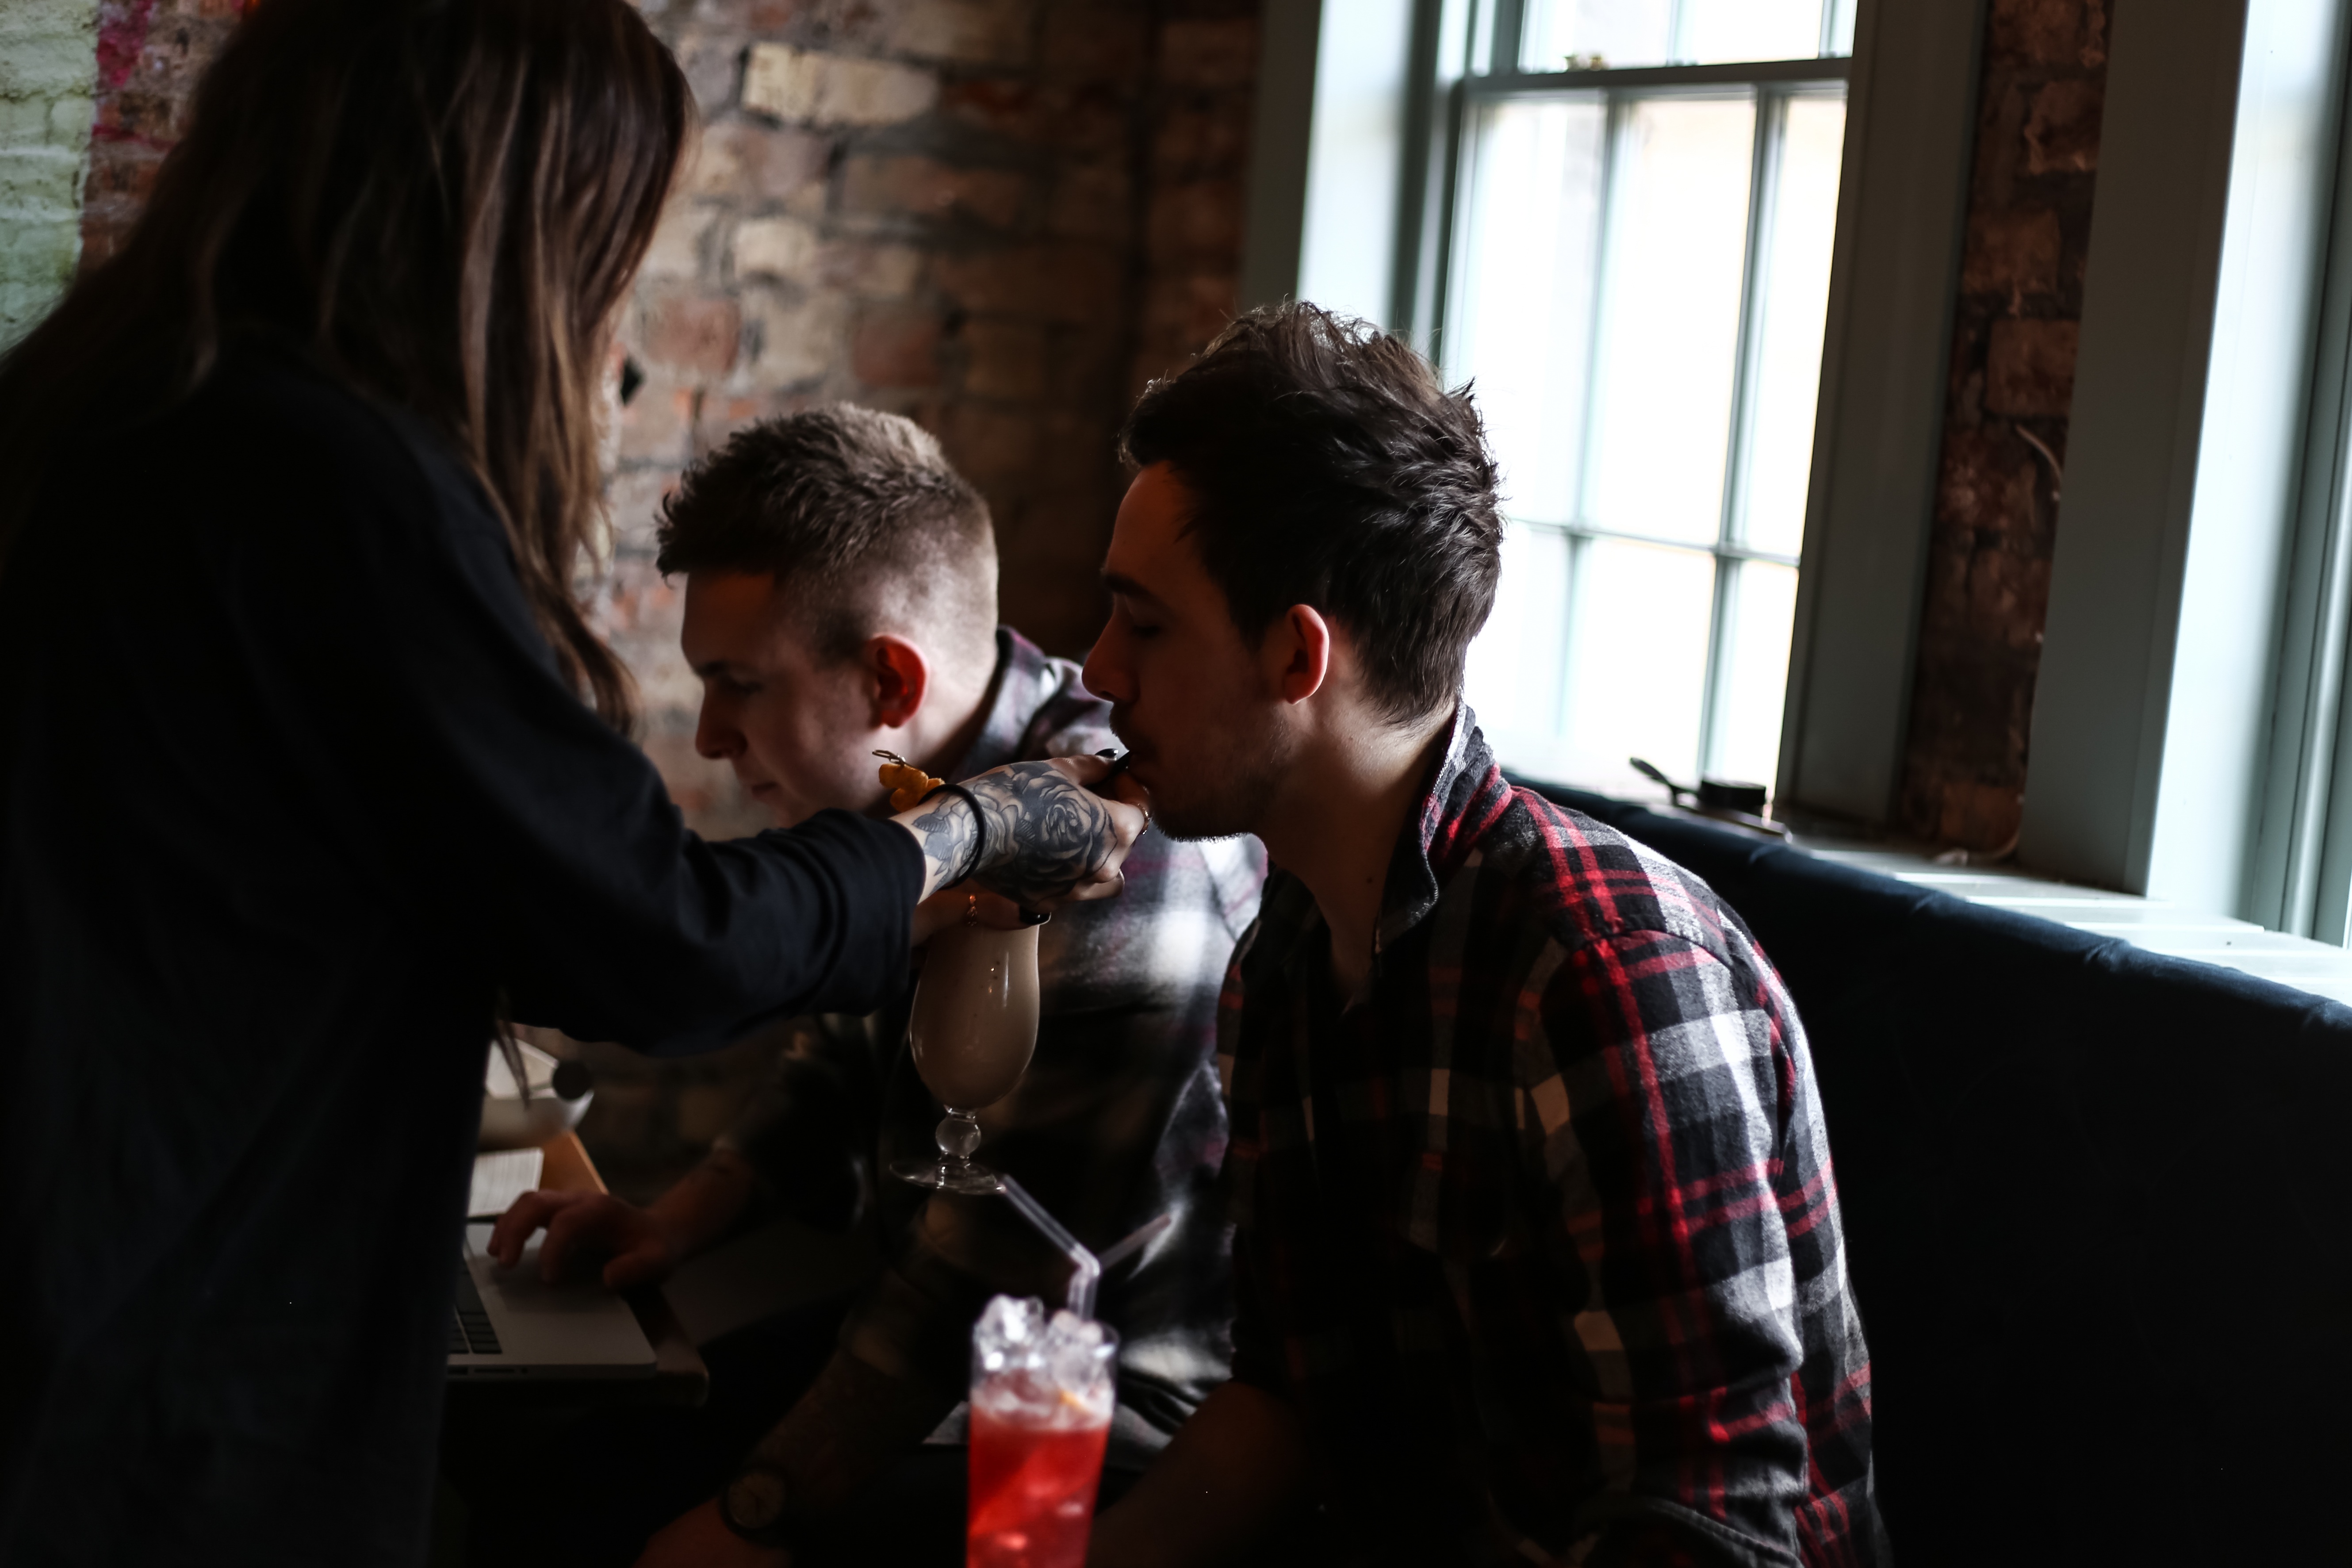
screenshot